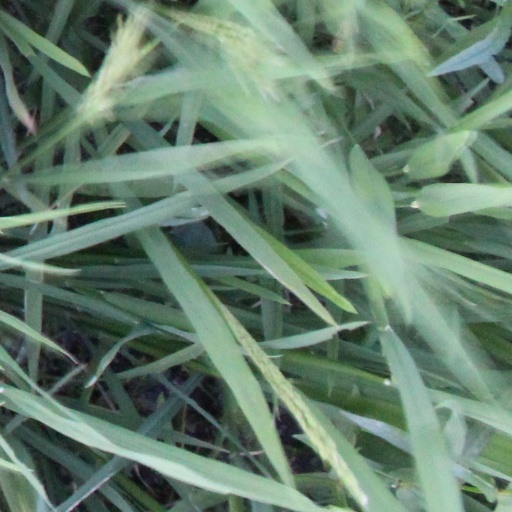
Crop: rice